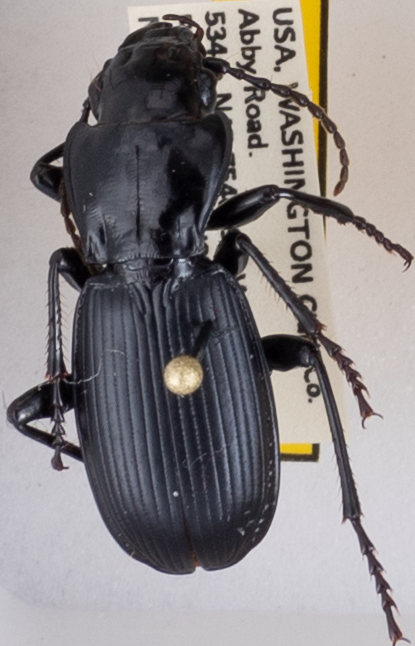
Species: Pterostichus lama
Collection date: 2018-07-24
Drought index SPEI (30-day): -1.13
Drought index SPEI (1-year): -0.62
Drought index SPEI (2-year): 0.71